2001–02 Brentford F.C. season

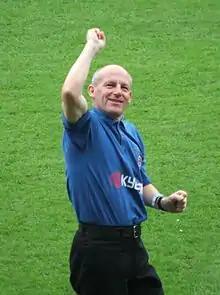
2001–02 was Steve Coppell's lone season as Brentford manager.

After a promising, but ultimately disappointing 2000–01 season, Steve Coppell replaced Ray Lewington as manager of Second Division Brentford on 8 May 2001. In the knowledge he would be provided with little money to buy players, Coppell was also tasked with raising £500,000 in transfer fees. The previous season's squad was kept together, with two fringe players released and two arrivals – youngster Stephen Hunt and defender Jason Price on a short-term contract. After a 1–1 opening day draw with Wigan Athletic, teenage Blackburn Rovers forward Ben Burgess was brought in on a one-month loan, which was subsequently extended until the end of the season.